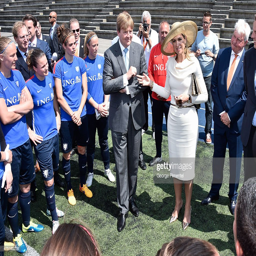
monarch and queen maxima visit the team during the state visit .